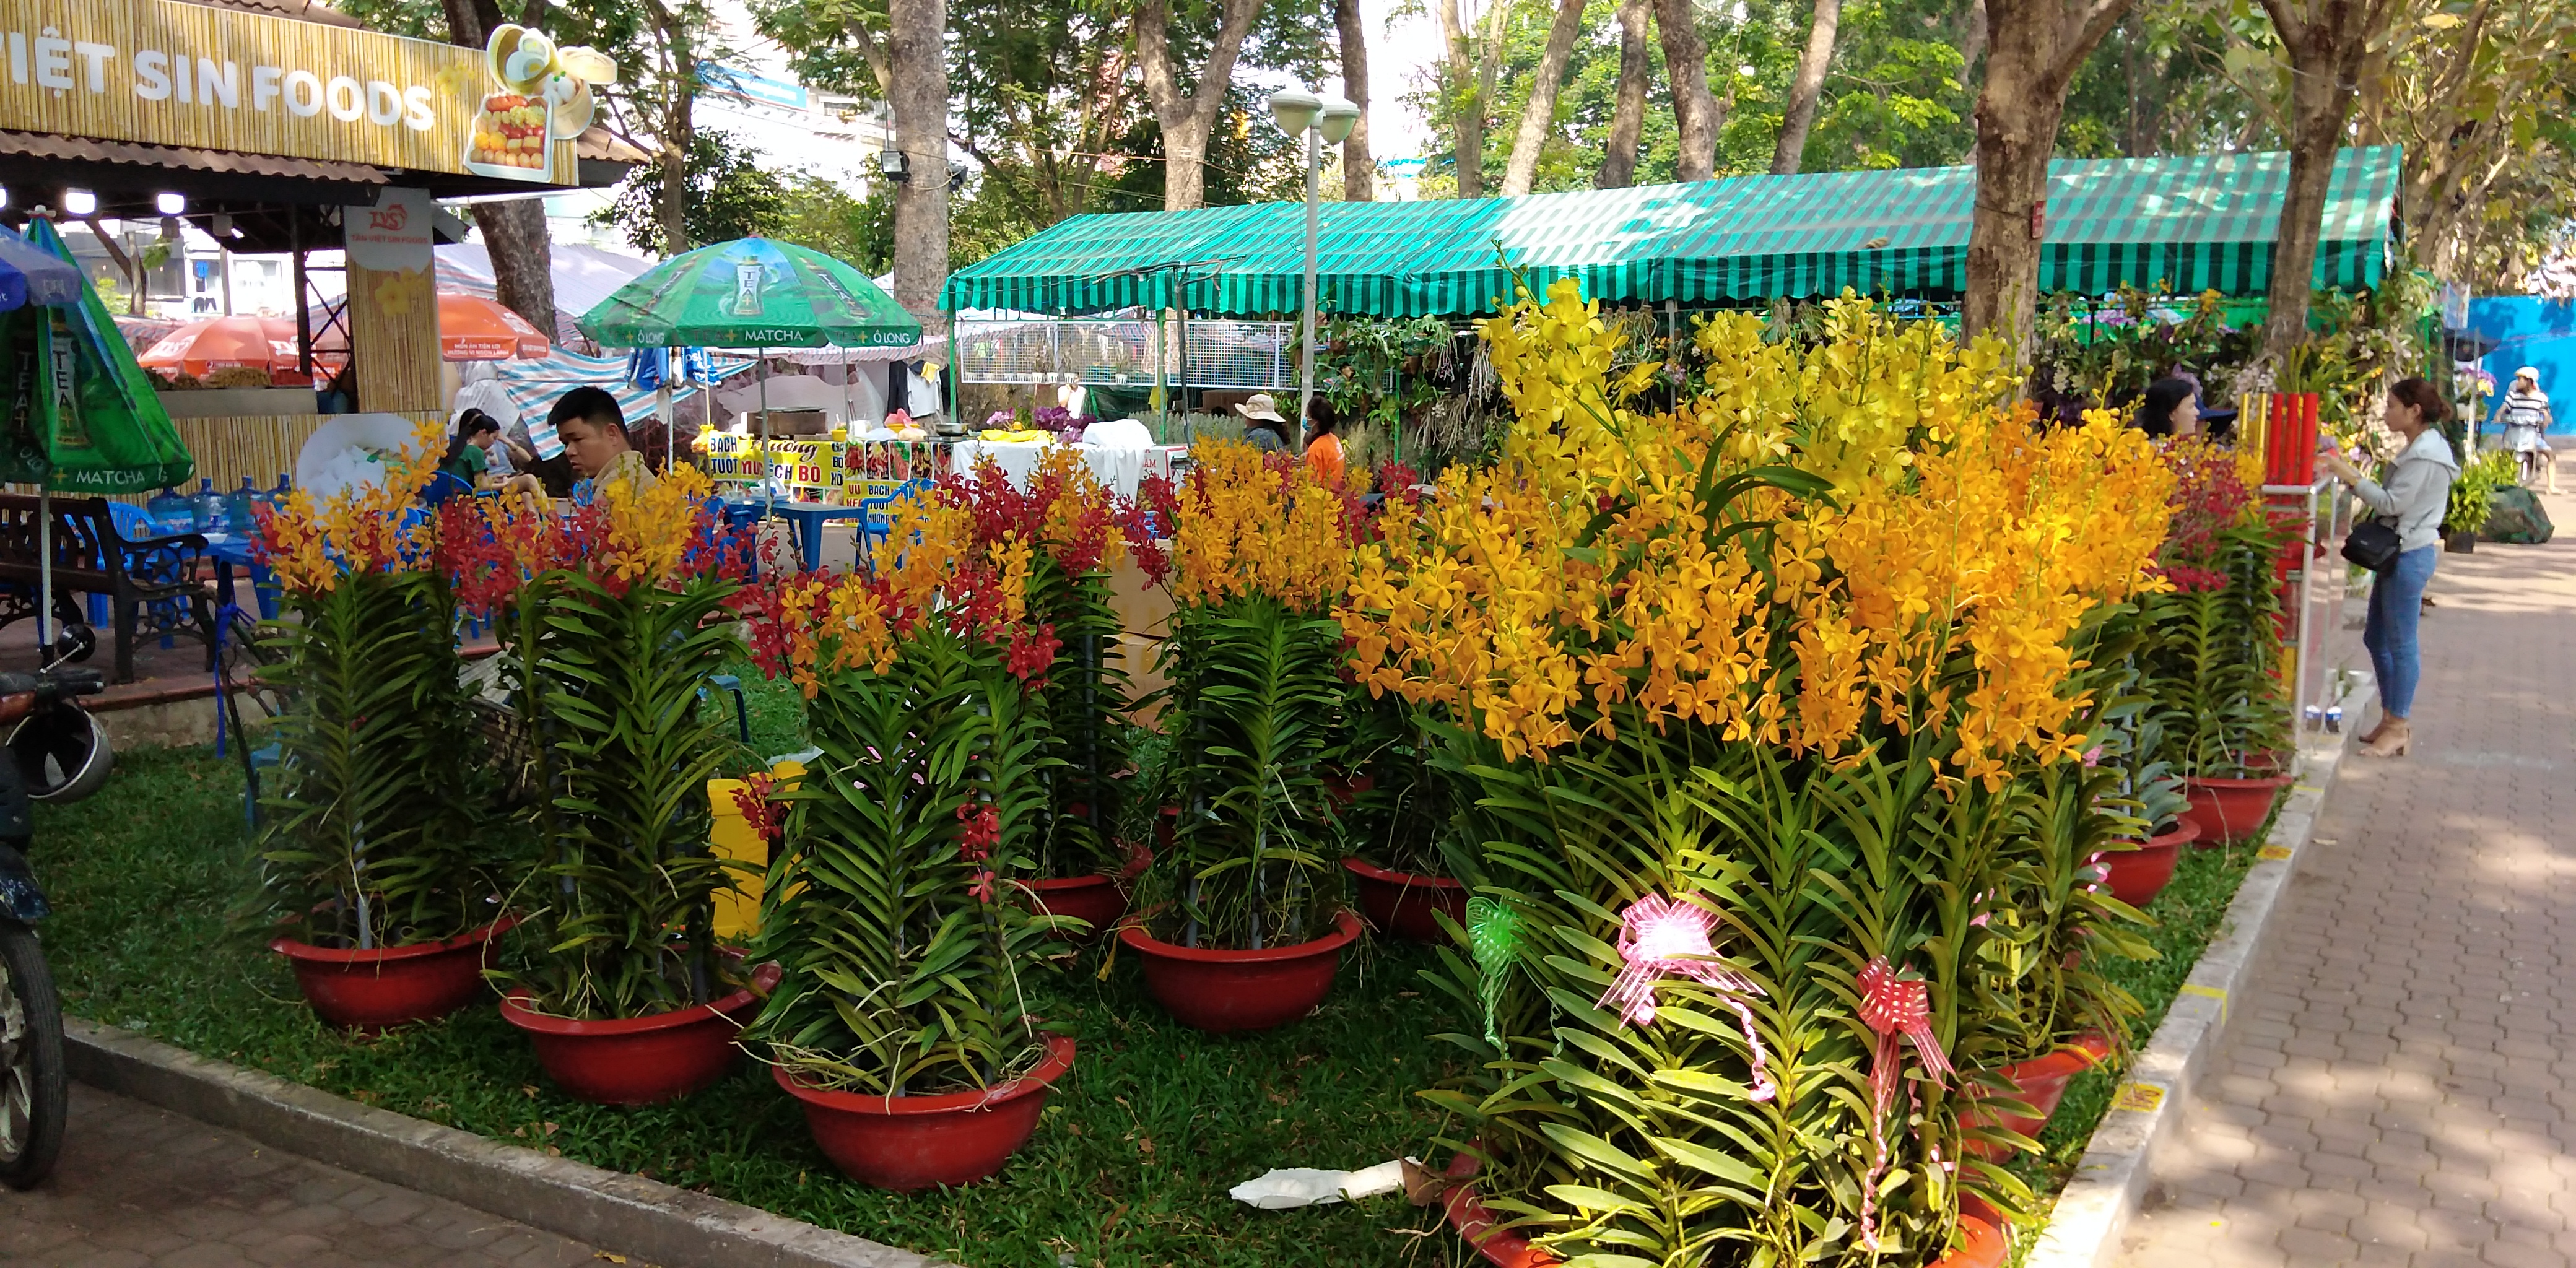
vietnam, saigon, ho chi ming city, flowers, market, flower, plant, public space, flowering plant, annual plant, shrub, botanical garden, houseplant, lupin, floristry, orchid, amaranth family, perennial plant, dendrobium